Kannur–Thiruvananthapuram Jan Shatabdi Express

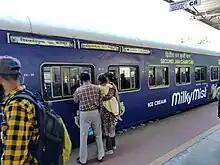
Kannur - Trivandrum Jan Shatabdi Express at Ernakulam Town railway station.

The 12081 / 12082 Kannur-Thiruvananthapuram Central "Jan Shatabdi Express" is a Jan Shatabdi Express train belonging to Trivandrum Division of Southern Railway zone of Indian Railways that runs between Thiruvananthapuram Central and Kannur in Kerala state of India. It is the longest-running Jan Shatabdi Express of Southern Railway and the fourth longest Jan Shatabdi Express in India.